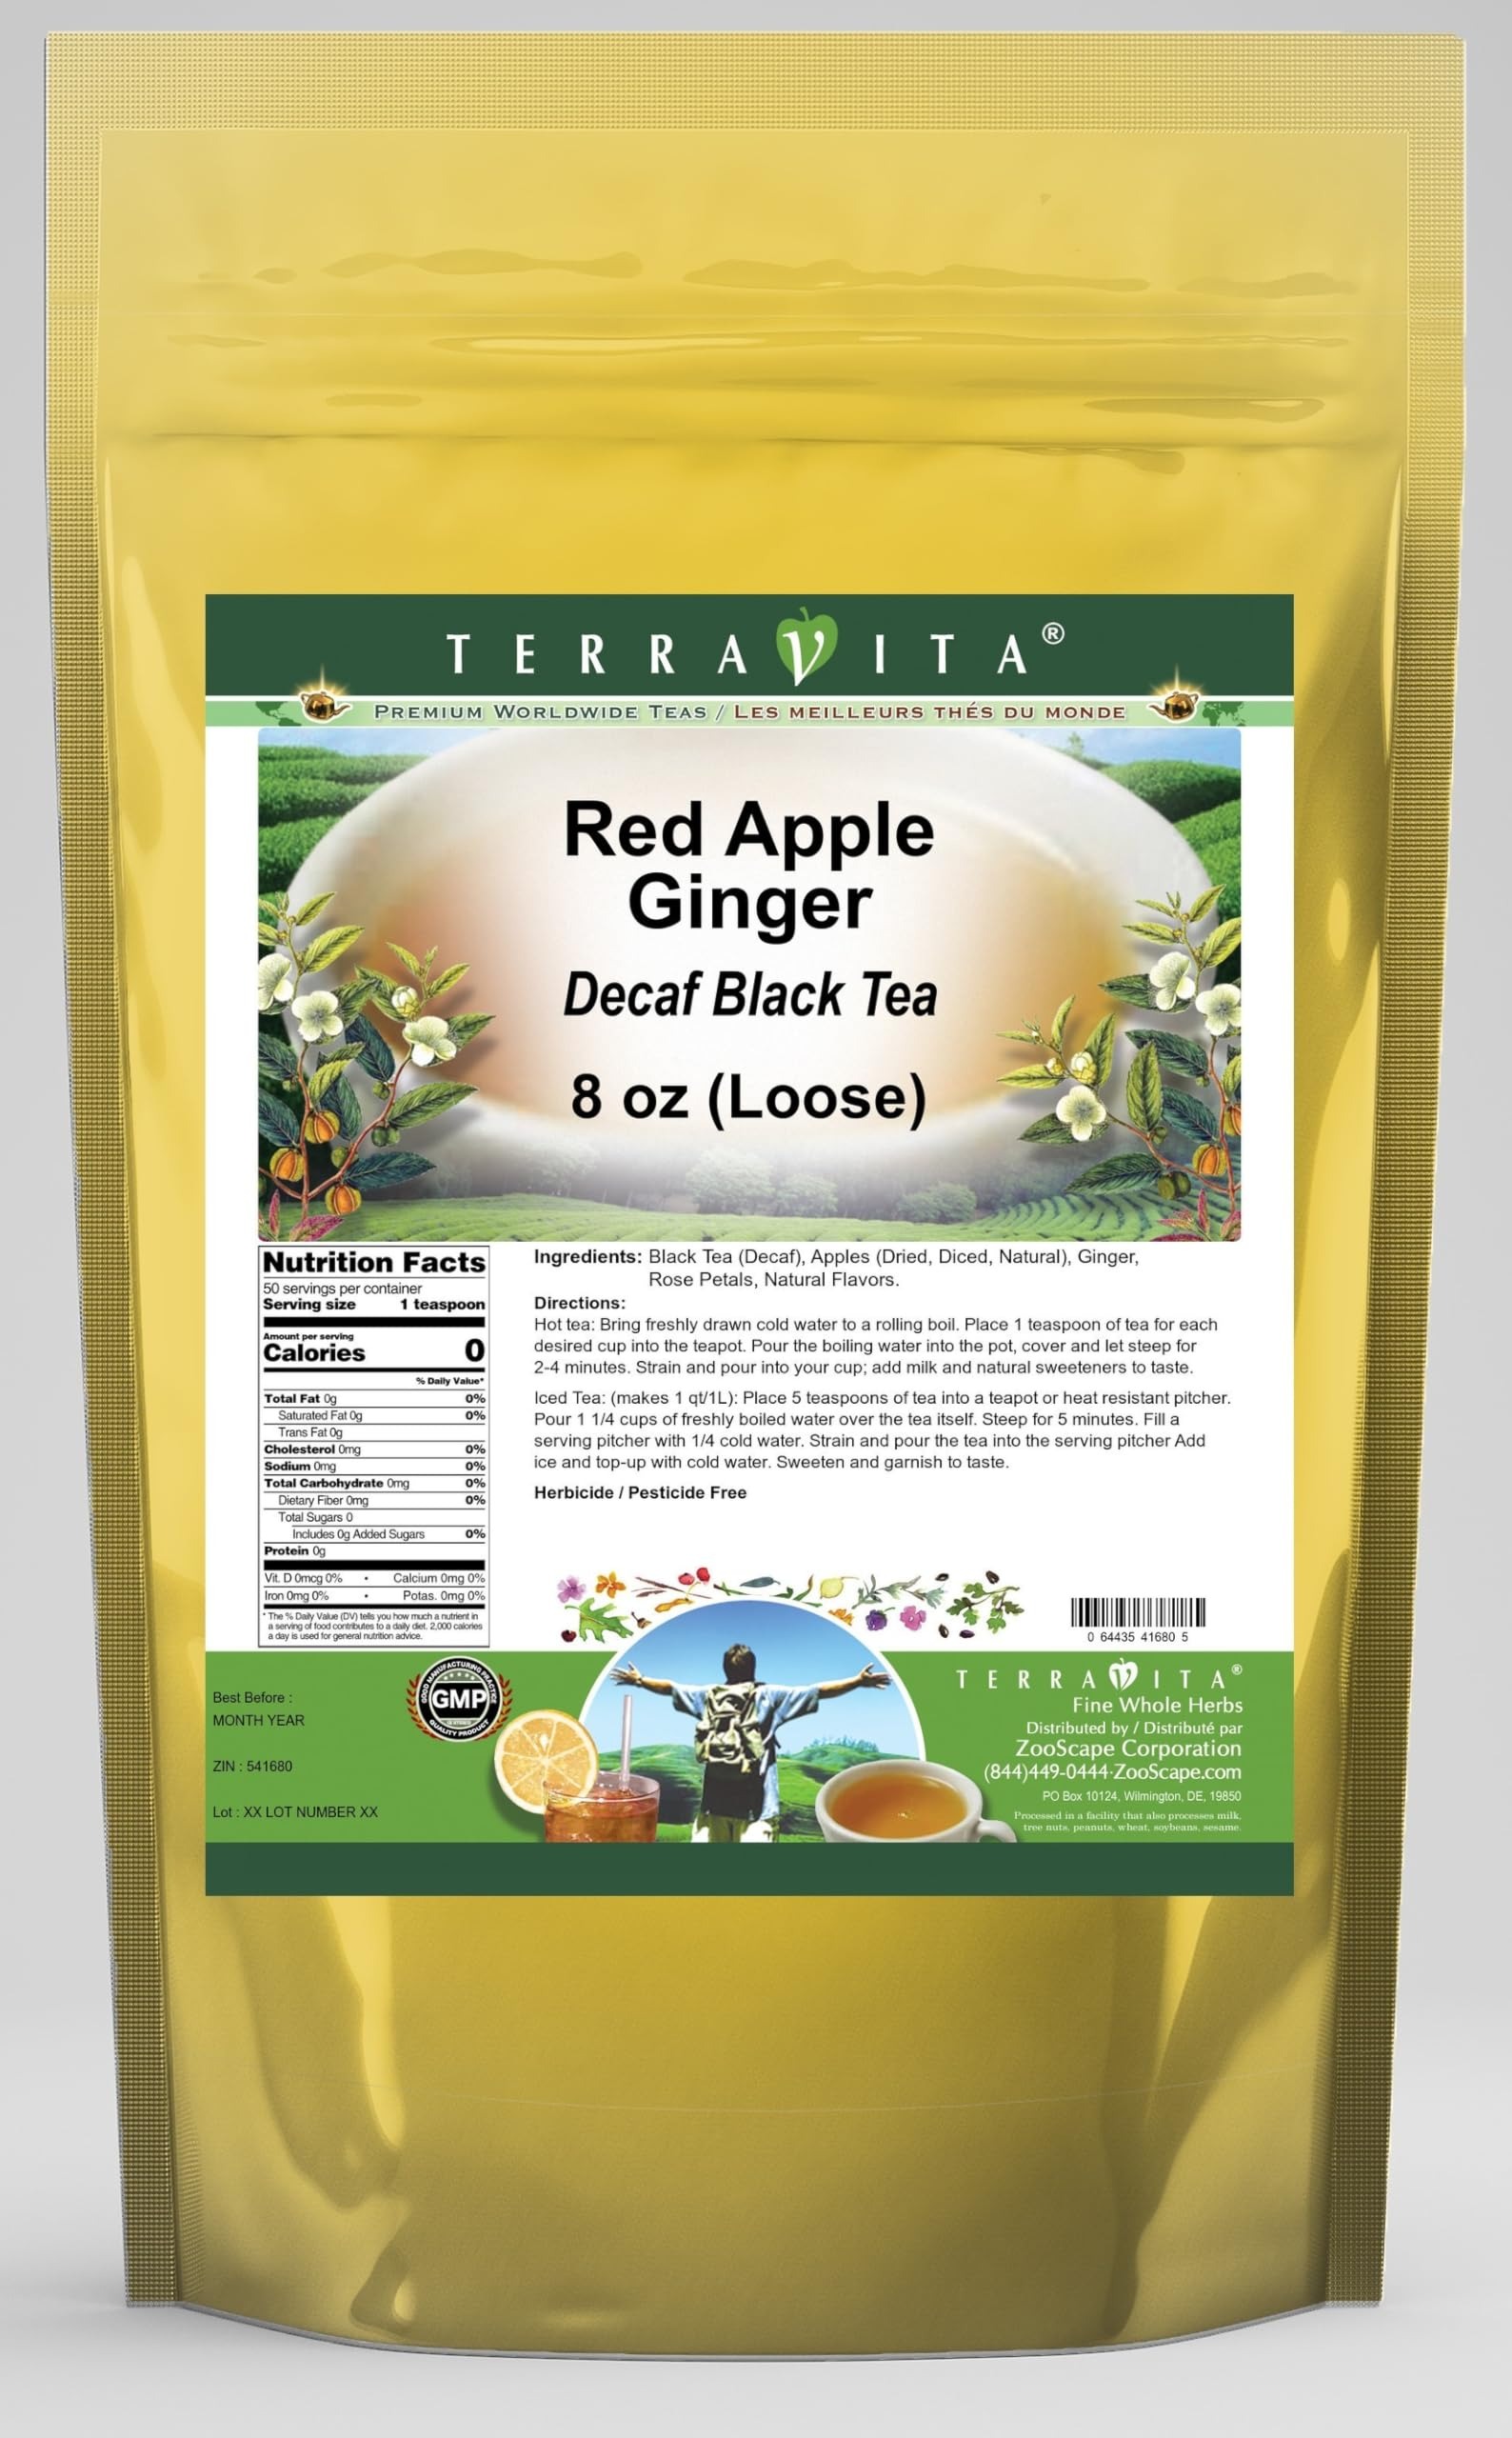
Item Name: Red Apple Ginger Decaf Black Tea (Loose) (8 oz, ZIN: 541680) - 2 Pack
Bullet Point 1: Our Red Apple Ginger Decaf Black Tea is a wonderful flavored decaffeinated Black tea with Apples (Dried, Diced, Natural), Ginger and Rose Petals. You will enjoy the simple and elegant Red Apple Ginger taste! - Ingredients: Decaf Black tea, Apples (Dried, Diced, Natural), Ginger, Rose Petals and Natural Red Apple Ginger Flavor.
Bullet Point 2: No fillers.
Bullet Point 3: Manufacturer: TerraVita
Bullet Point 4: Size: 8 oz
Bullet Point 5: Loose Leaf Black Tea - Packed in a convenient upright pouch!
Product Description: Our Red Apple Ginger Decaf Black Tea is a wonderful flavored decaffeinated Black tea with Apples (Dried, Diced, Natural), Ginger and Rose Petals. You will enjoy the simple and elegant Red Apple Ginger taste! - Ingredients: Decaf Black tea, Apples (Dried, Diced, Natural), Ginger, Rose Petals and Natural Red Apple Ginger Flavor. - Hot tea brewing method: Bring freshly drawn cold water to a rolling boil. Place 1 teaspoon of tea for each desired cup into the teapot. Pour the boiling water into the pot, cover and let steep for 2-4 minutes. Strain and pour into your cup; add milk and natural sweeteners to taste. - Iced tea brewing method: (to make 1 liter/quart): Place 5 teaspoons of tea into a teapot or heat resistant pitcher. Pour 1 1/4 cups of freshly boiled water over the tea itself. Steep for 5 minutes. Fill a serving pitcher with 1/4 cold water. Strain and pour the tea into the serving pitcher Add ice and top-up with cold water. Sweeten and garnish to taste. - TerraVita is an exclusive line of premium-quality, natural source products that use only the finest, purest and most potent ingredients found around the world. TerraVita is hallmarked by the highest possible standards of purity, potency, stability and freshness. All of our products are prepared with the highest elements of quality control, from raw materials through the entire manufacturing process, up to and including the moment that the bottles or bags are sealed for freshness and shipped out to you. Our highest possible standards are certified by independent laboratories and backed by our personal guarantee. - TerraVita exists to meet and ensure your family's health and wellness without the harmful effects of chemicals and health products. We strive to make all of our products affordable and reliable and are co
Value: 16.0
Unit: Ounce

Price: 88.39